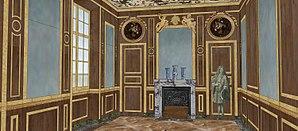
Essai de restitution de la chambre de Monseigneur au sein du Petit Appartement Frais de l'aile des marronniers, vers 1703.
Le château de Meudon, dit château royal de Meudon, palais impérial de Meudon ou Domaine national de Meudon, est un château français situé à Meudon, dans le département des Hauts-de-Seine. Il est notamment la résidence de la duchesse d'Étampes, du cardinal de Lorraine, d'Abel Servien, de Louvois ainsi que de Monseigneur, dit le Grand Dauphin, qui lui adjoint en annexe le château de Chaville. Incendié en 1795 et en 1871, le Château-Neuf, dont la démolition est un temps envisagée, est conservé pour sa majeure partie. Il est transformé à partir de 1878 en observatoire servant de réceptacle à une lunette astronomique, avant d'être rattaché à l'Observatoire de Paris en 1927.